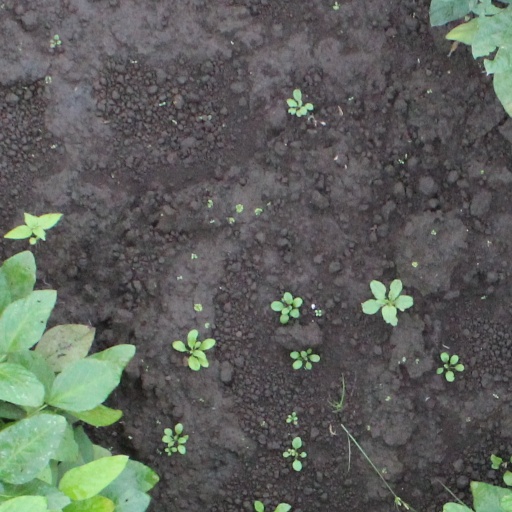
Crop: soybean